Andries Stockenström

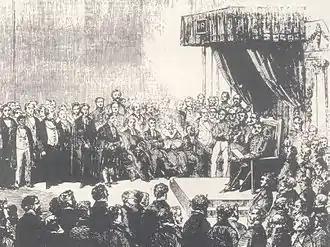
Stockenström was elected to the first Cape Parliament in 1854.

Stockenström's burgher force first cleared the south-western part of the Eastern Province up to the Fish River, inflicting a string of defeats on the amaNgqika, and then advanced to Fort Beaufort, where it was initially ordered that he would invade the Xhosa country. Instead of launching a military invasion to destroy the Xhosa armies, Stockenström selected a small group of his mounted commandos, crossed the Colony's border and rapidly rode deep into the Transkei Xhosa heartland, directly towards the kraal of Sarhili ("Kreli"), the paramount chief of all the Xhosa. Due in part to the speed of their approach, they were barely engaged by Xhosa forces and rode directly into Sarhili's capital.